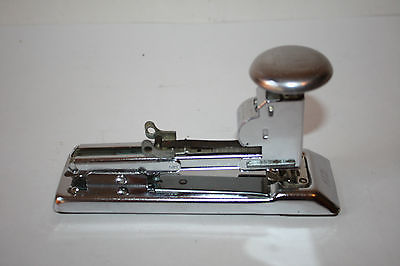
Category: stapler